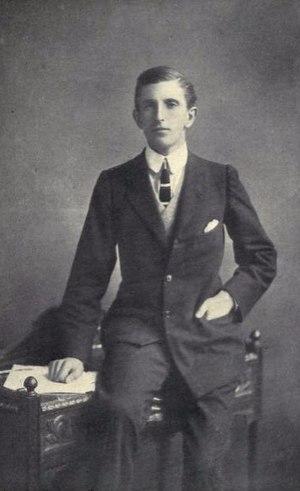
William Glynne Charles Gladstone, dit Will Gladstone, né le 14 juillet 1885 et mort près de Laventie le 13 avril 1915, est un homme politique britannique.